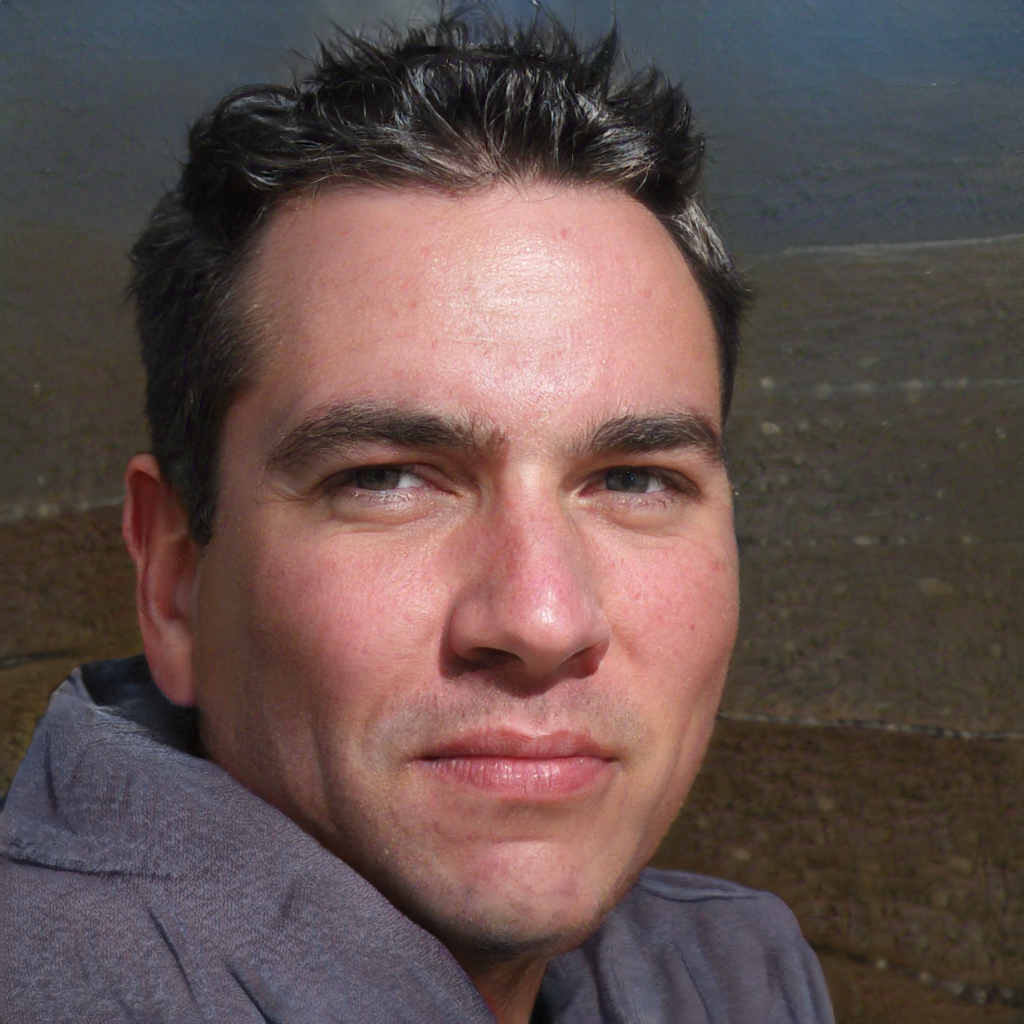
Gender: Male